Boris Pahor

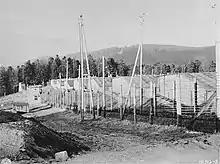
View of Natzweiler-Struthof concentration camp after liberation

In 1940, Pahor was drafted into the Italian army and sent to fight in Libya. In 1941, he was transferred to Lombardy, where he worked as a military translator. At the same time, he enrolled at the University of Padua, where he studied Italian literature. After the Italian armistice in September 1943, he returned to Trieste, which had already fallen under Nazi occupation. After a few weeks in the German-occupied city, he decided to join the Slovene Partisans active in the Slovenian Littoral. In 1955, he described these crucial weeks of his life in the novel "Mesto v zalivu" (The City on the Bay), a story about a young Slovene intellectual from Trieste, wondering about what action to take confronted with the highly complex personal and political context of World War II on the border between Italy and Slovenia.